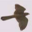
Label: bird